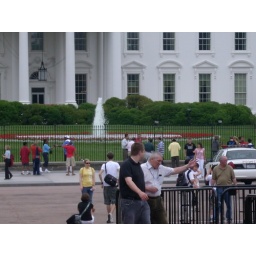
Tourist in front of the white house